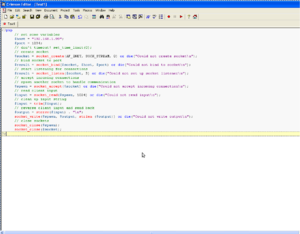
Crimson Editor est un éditeur de texte gratuit créé par M. Ingyu Kang et fonctionnant sous Microsoft Windows. Il permet d'éditer du code source de différents langages de programmation, du HTML ou d'autres formats de fichiers texte en utilisant une coloration syntaxique paramétrable. Il permet d'éditer des fichiers encodés en Unicode et de faire des éditions directement en FTP.